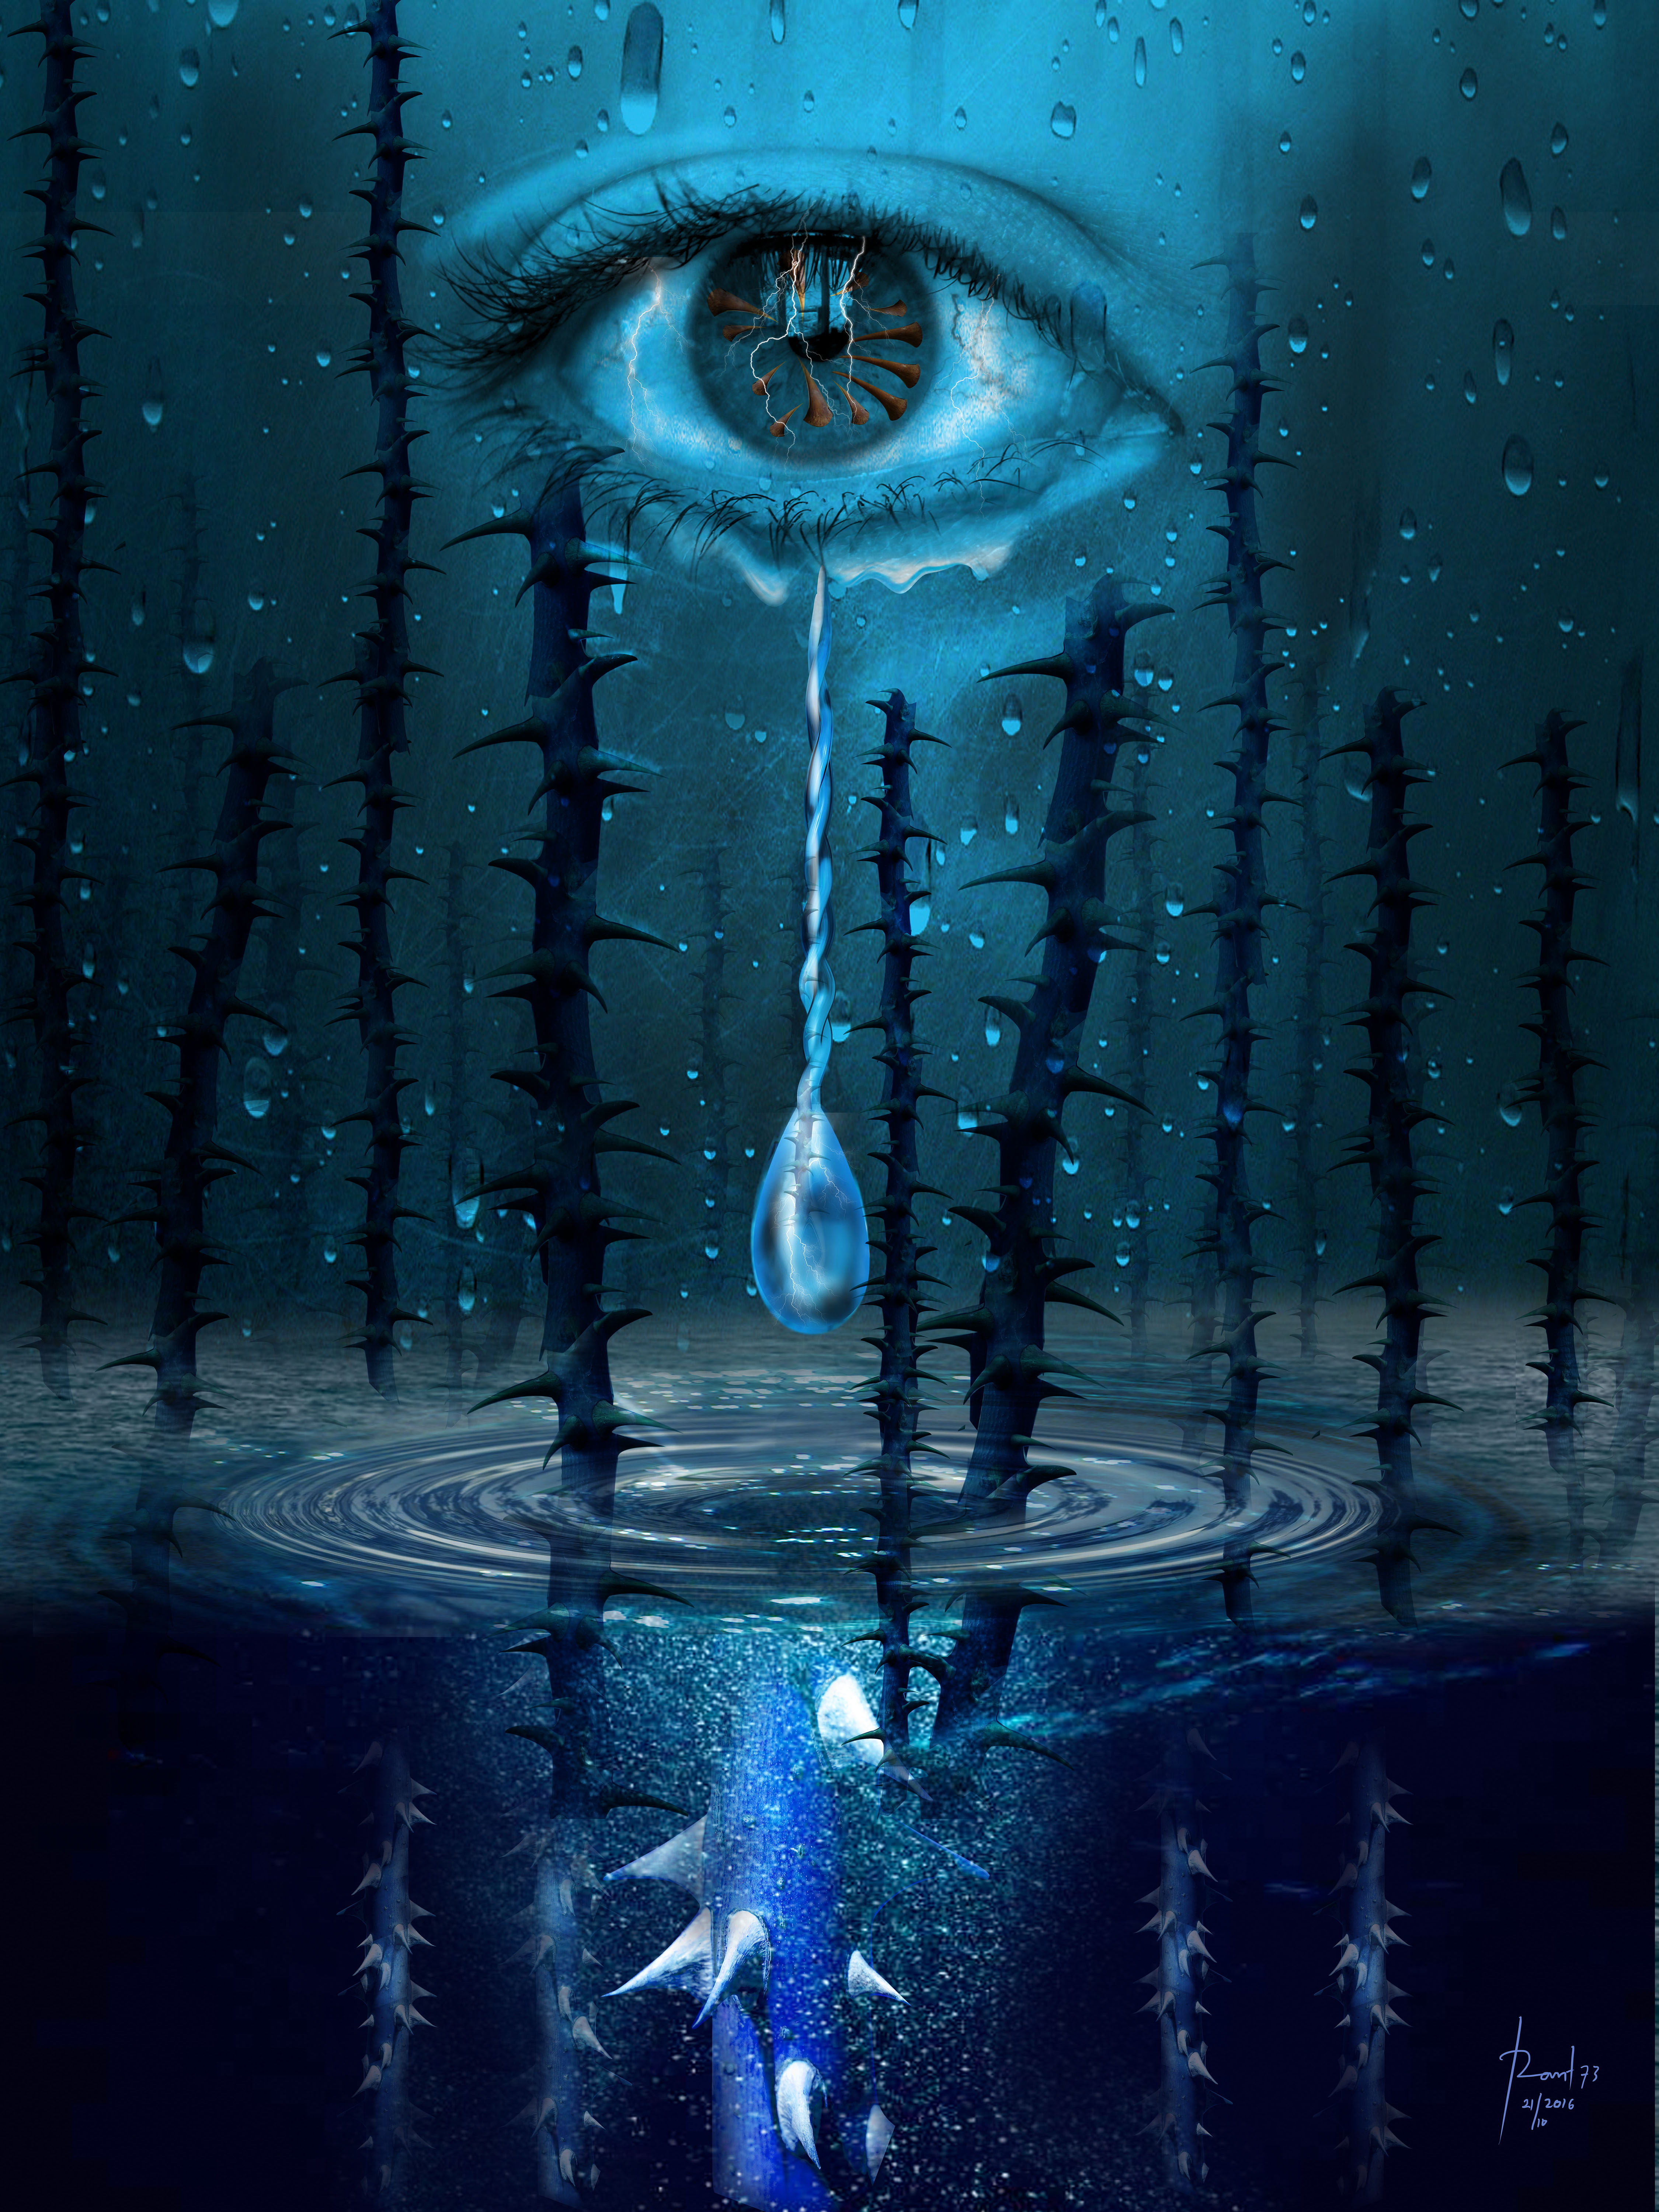
underwater, ice, reflection, darkness, blue, tears, sorrow, dumps, misery, grief, screenshot, computer wallpaper